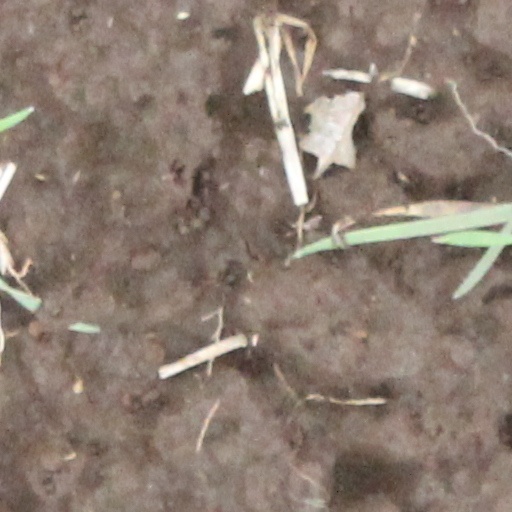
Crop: wheat